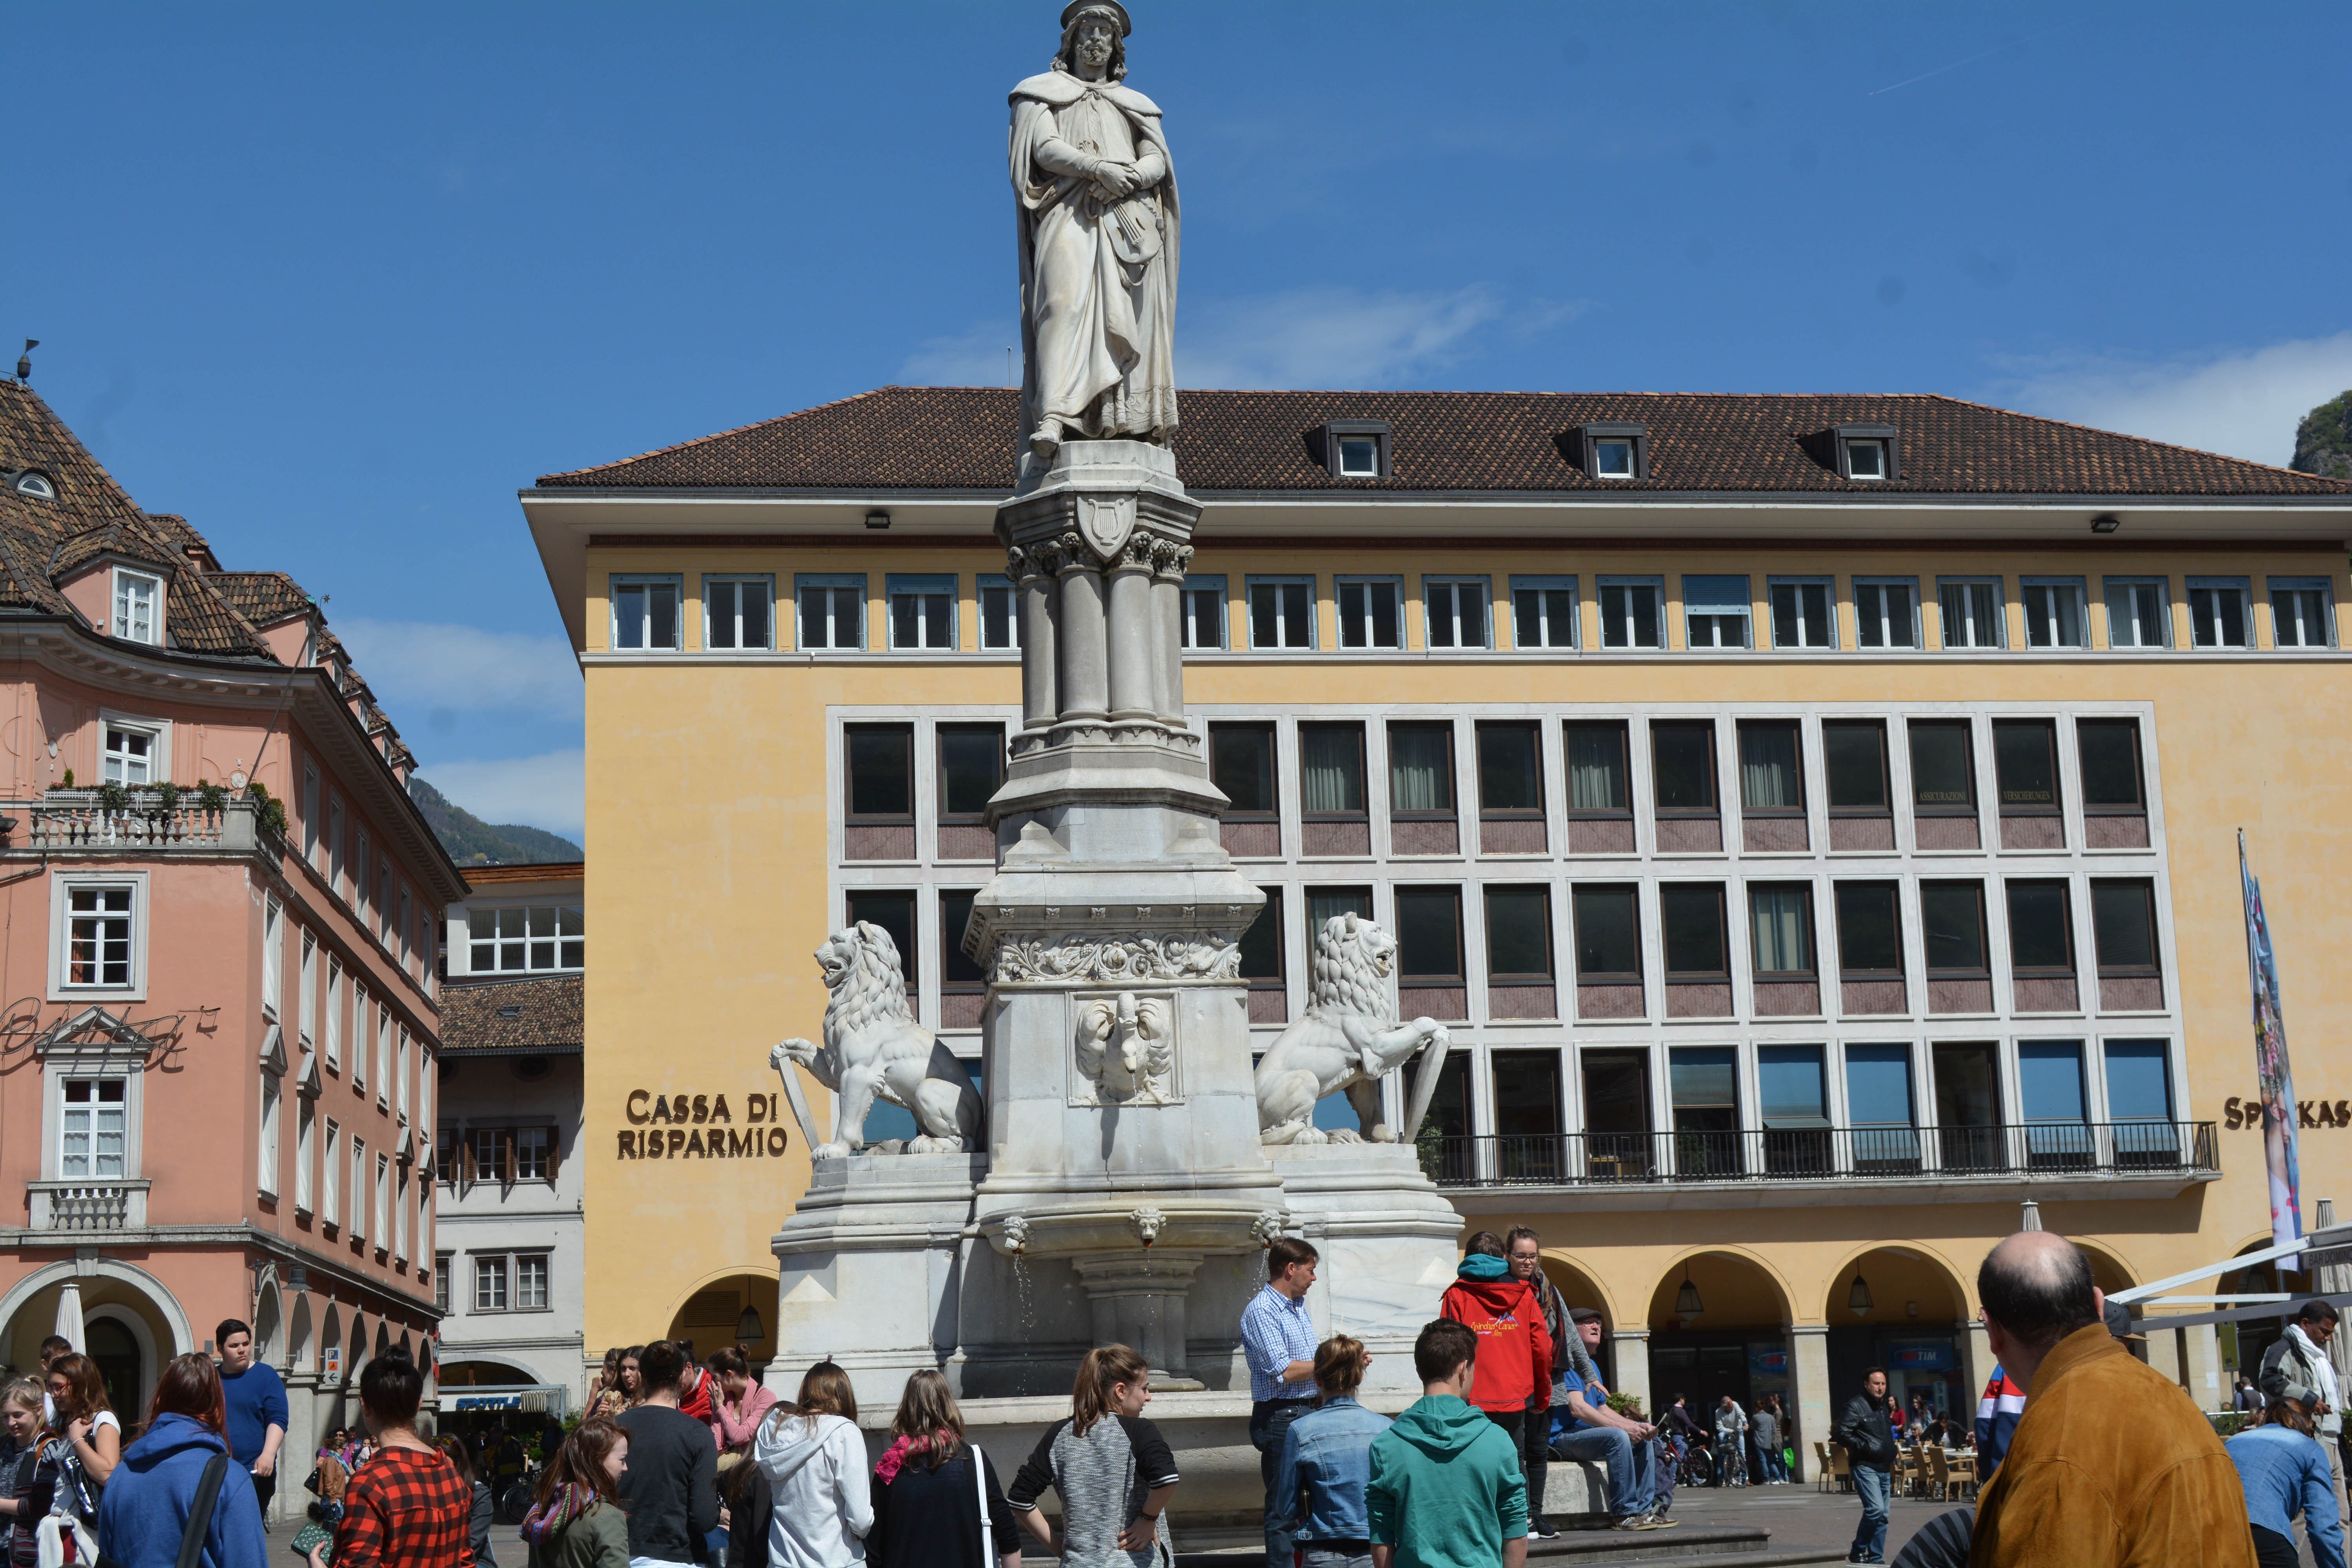
town, palace, city, downtown, plaza, landmark, tourism, place of worship, town square, tours